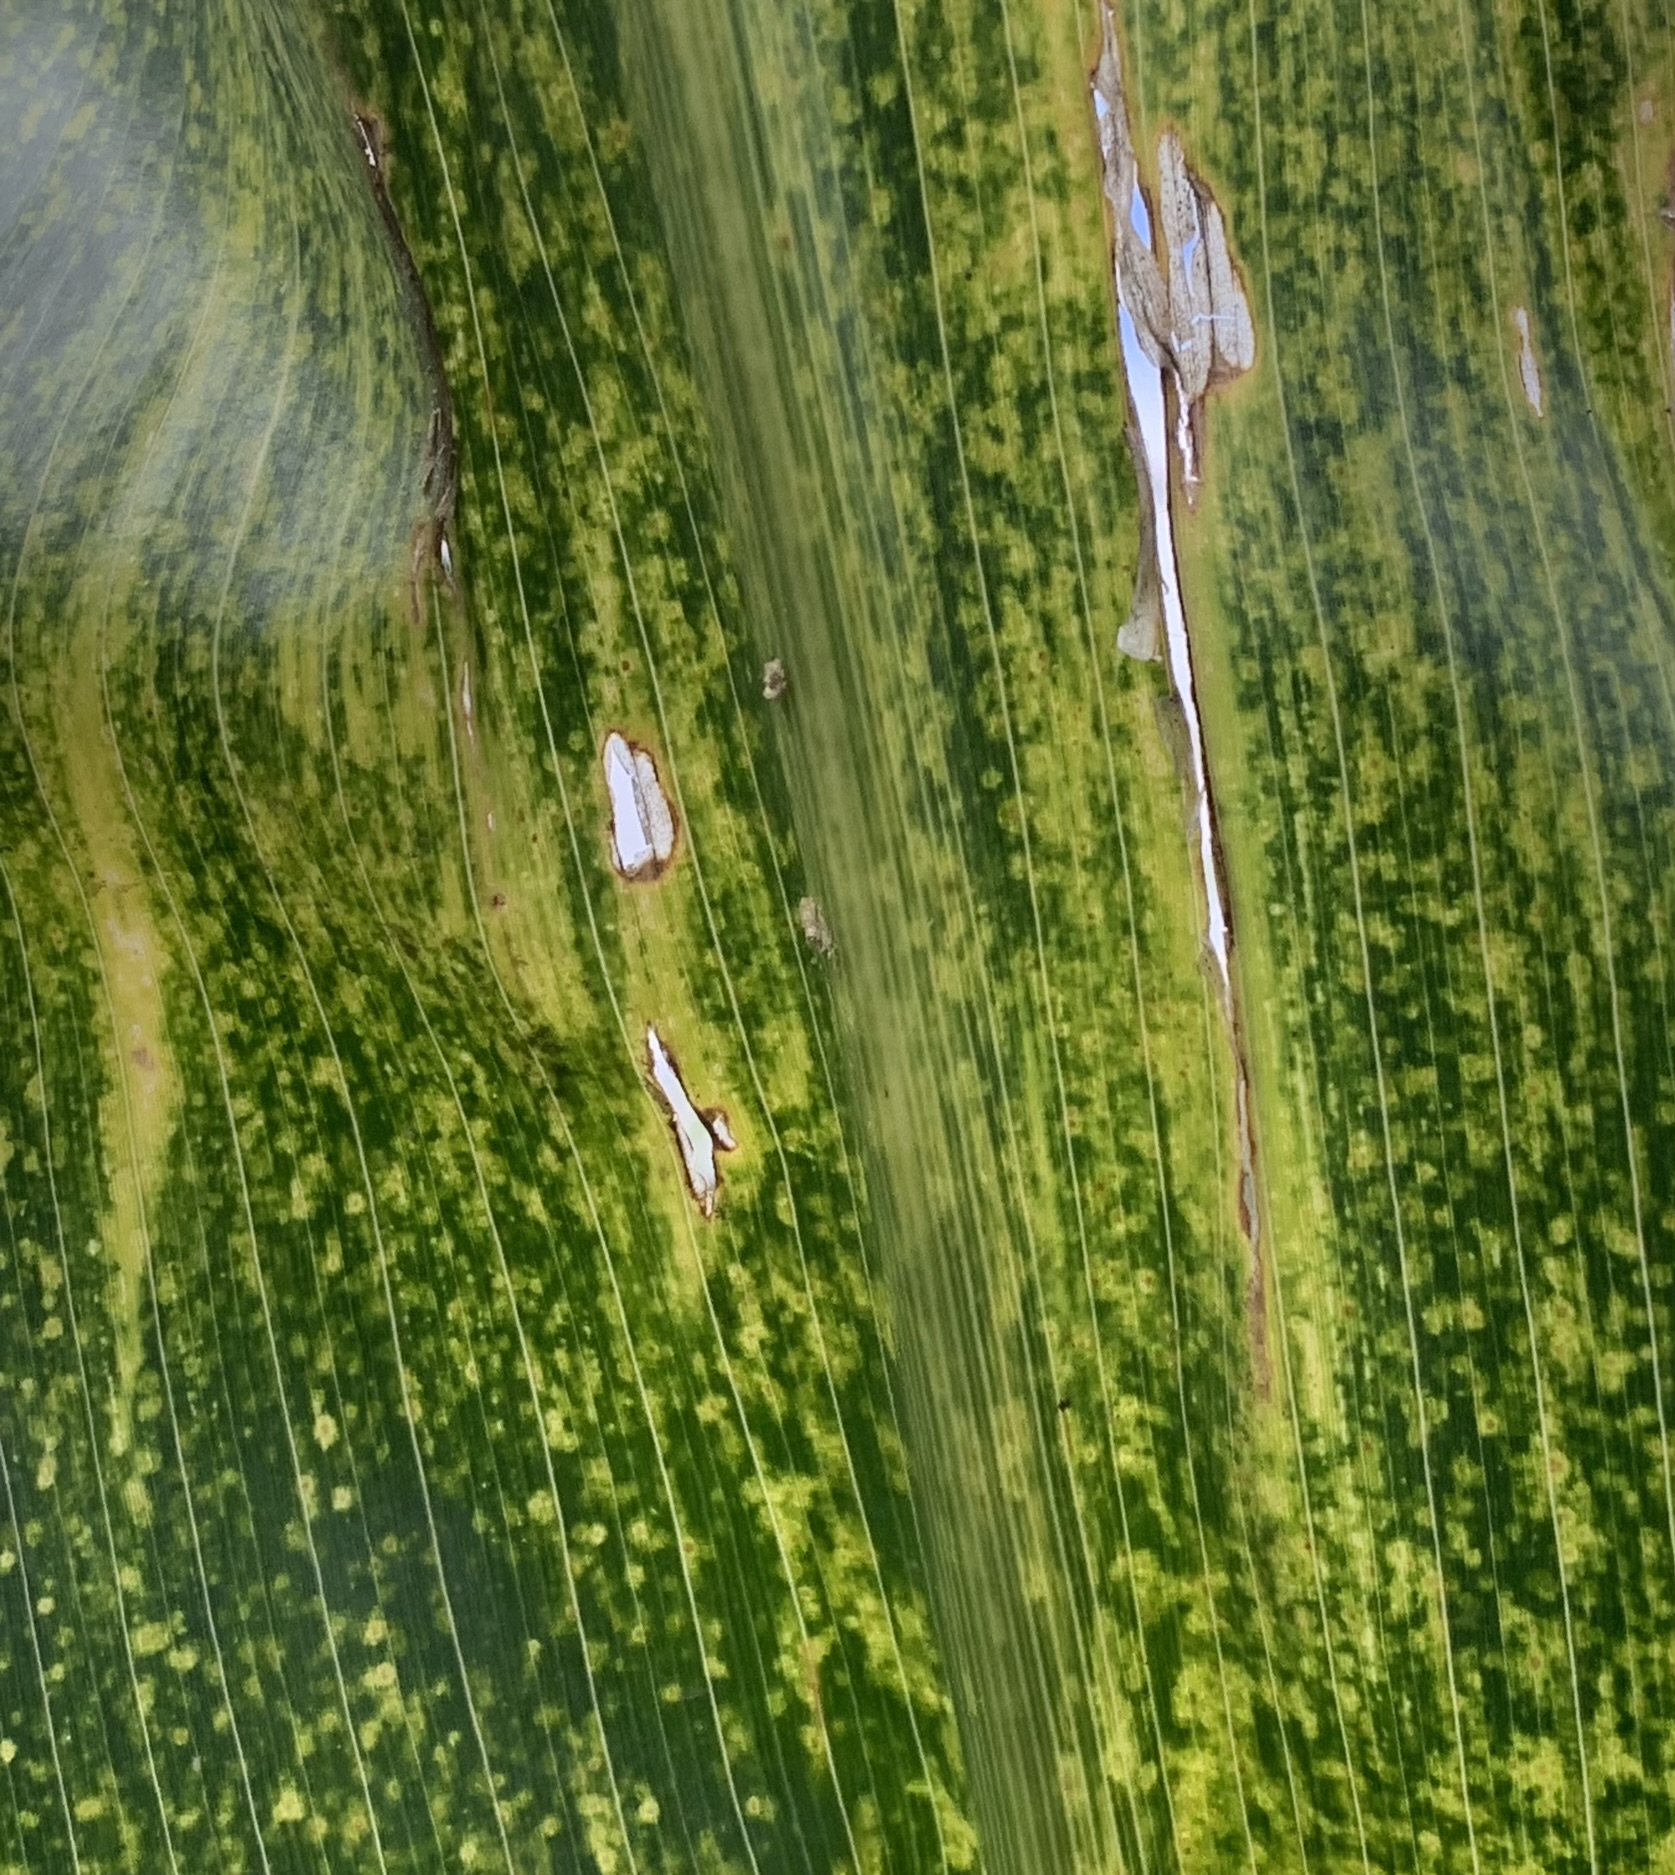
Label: MLN